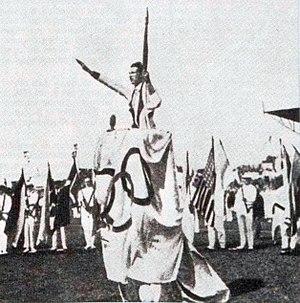
Géo André prête le serment olympique aux JO de Paris en 1924
Georges Yvan André appelé aussi Géo André, né le 13 août 1889 à Paris 8ᵉ et mort le 4 mai 1943 près de Tunis, est un athlète et joueur de rugby à XV français, de 1,86 m. Affilié au Racing Club de France, il était un ancien élève de l'École supérieure d'électricité et de l'École supérieure de l'aéronautique, marié, et père de deux enfants. Enseignant un temps l'éducation physique, il toucha aussi à la boxe, à la lutte, à la natation, au tennis, prit des brevets de vol à voile. Il passa son brevet de pilote aviateur avant le premier conflit mondial.
Le serment olympique est un serment prononcé par un athlète, un arbitre et, depuis 2012, un entraîneur lors de la cérémonie d'ouverture des Jeux olympiques modernes. Depuis février 2018, un seul serment est prononcé au nom des trois catégories.
Les Jeux olympiques d'été de 1924, Jeux de la VIIIᵉ olympiade de l'ère moderne, ont été célébrés à Paris, en France, du 4 mai au 27 juillet 1924. Pour ses adieux aux Jeux, le baron Pierre de Coubertin milita en faveur de la capitale française, qui organisa ainsi ses deuxièmes Jeux après ceux de 1900. Ces Jeux démarrent avec le tournoi de Rugby à XV remporté par les États-Unis le 18 mai, mais la plupart des épreuves ont lieu en juillet après la Cérémonie d'Ouverture qui a lieu le 5 juillet au Stade olympique de Colombes.
La participation de la France aux Jeux olympiques de l'ère moderne débute aux Jeux de la première olympiade en 1896 à Athènes.